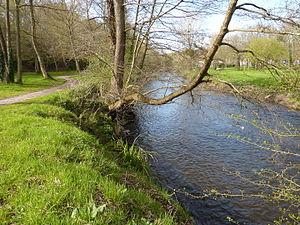
Les bords du Trieux, à quelques centaines de mètres du stade de Roudourou.
Le stade municipal de Roudourou est un stade situé à Guingamp. Il accueille les matchs à domicile de l'équipe de football de l'En avant de Guingamp.